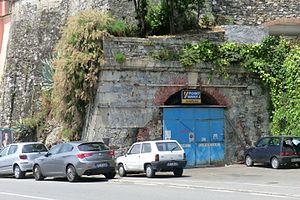
Le chemin de fer de Gênes-Pise est l'une des principales lignes de chemin de fer en Italie qui s'étend le long de la côte de la Ligurie entre Gênes et Pise via la riviera di Levante et la Versilia.